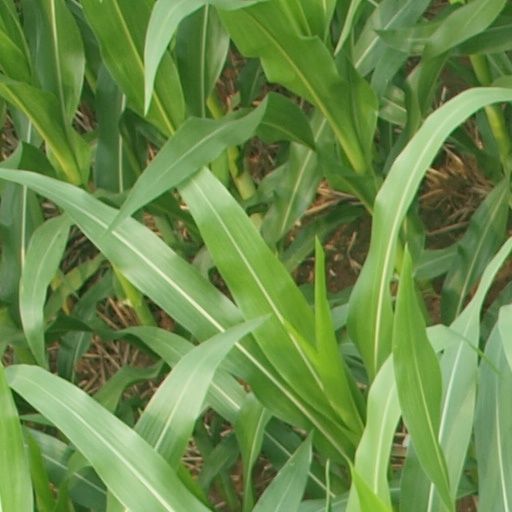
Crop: maize; corn